Parliament House, Stockholm

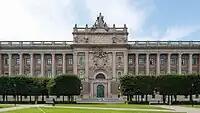
The Parliament from the east.

The Parliament House is the seat of the parliament of Sweden, the Riksdag. It is located on nearly half of Helgeandsholmen (island), in the (old town) district of central Stockholm.